Within You Without You

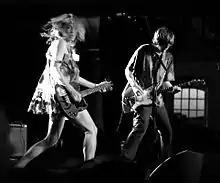
A 1988 cover version by Sonic Youth (pictured performing in 2005) transformed "Within You Without You" into a rock song, complete with guitar feedback.

In 1988, Sonic Youth recorded "Within You Without You" for the "NME"s multi-artist tribute "Sgt. Pepper Knew My Father". Fricke highlights this recording as an example of how, regardless of its Indian origins, the composition can be interpreted on electric guitar effectively and "with transportive force". In 2007, the staff of the pop culture website "Vulture" placed Sonic Youth's version at number 2 in their list titled "Our Ten Favorite Beatles Covers of All Time".